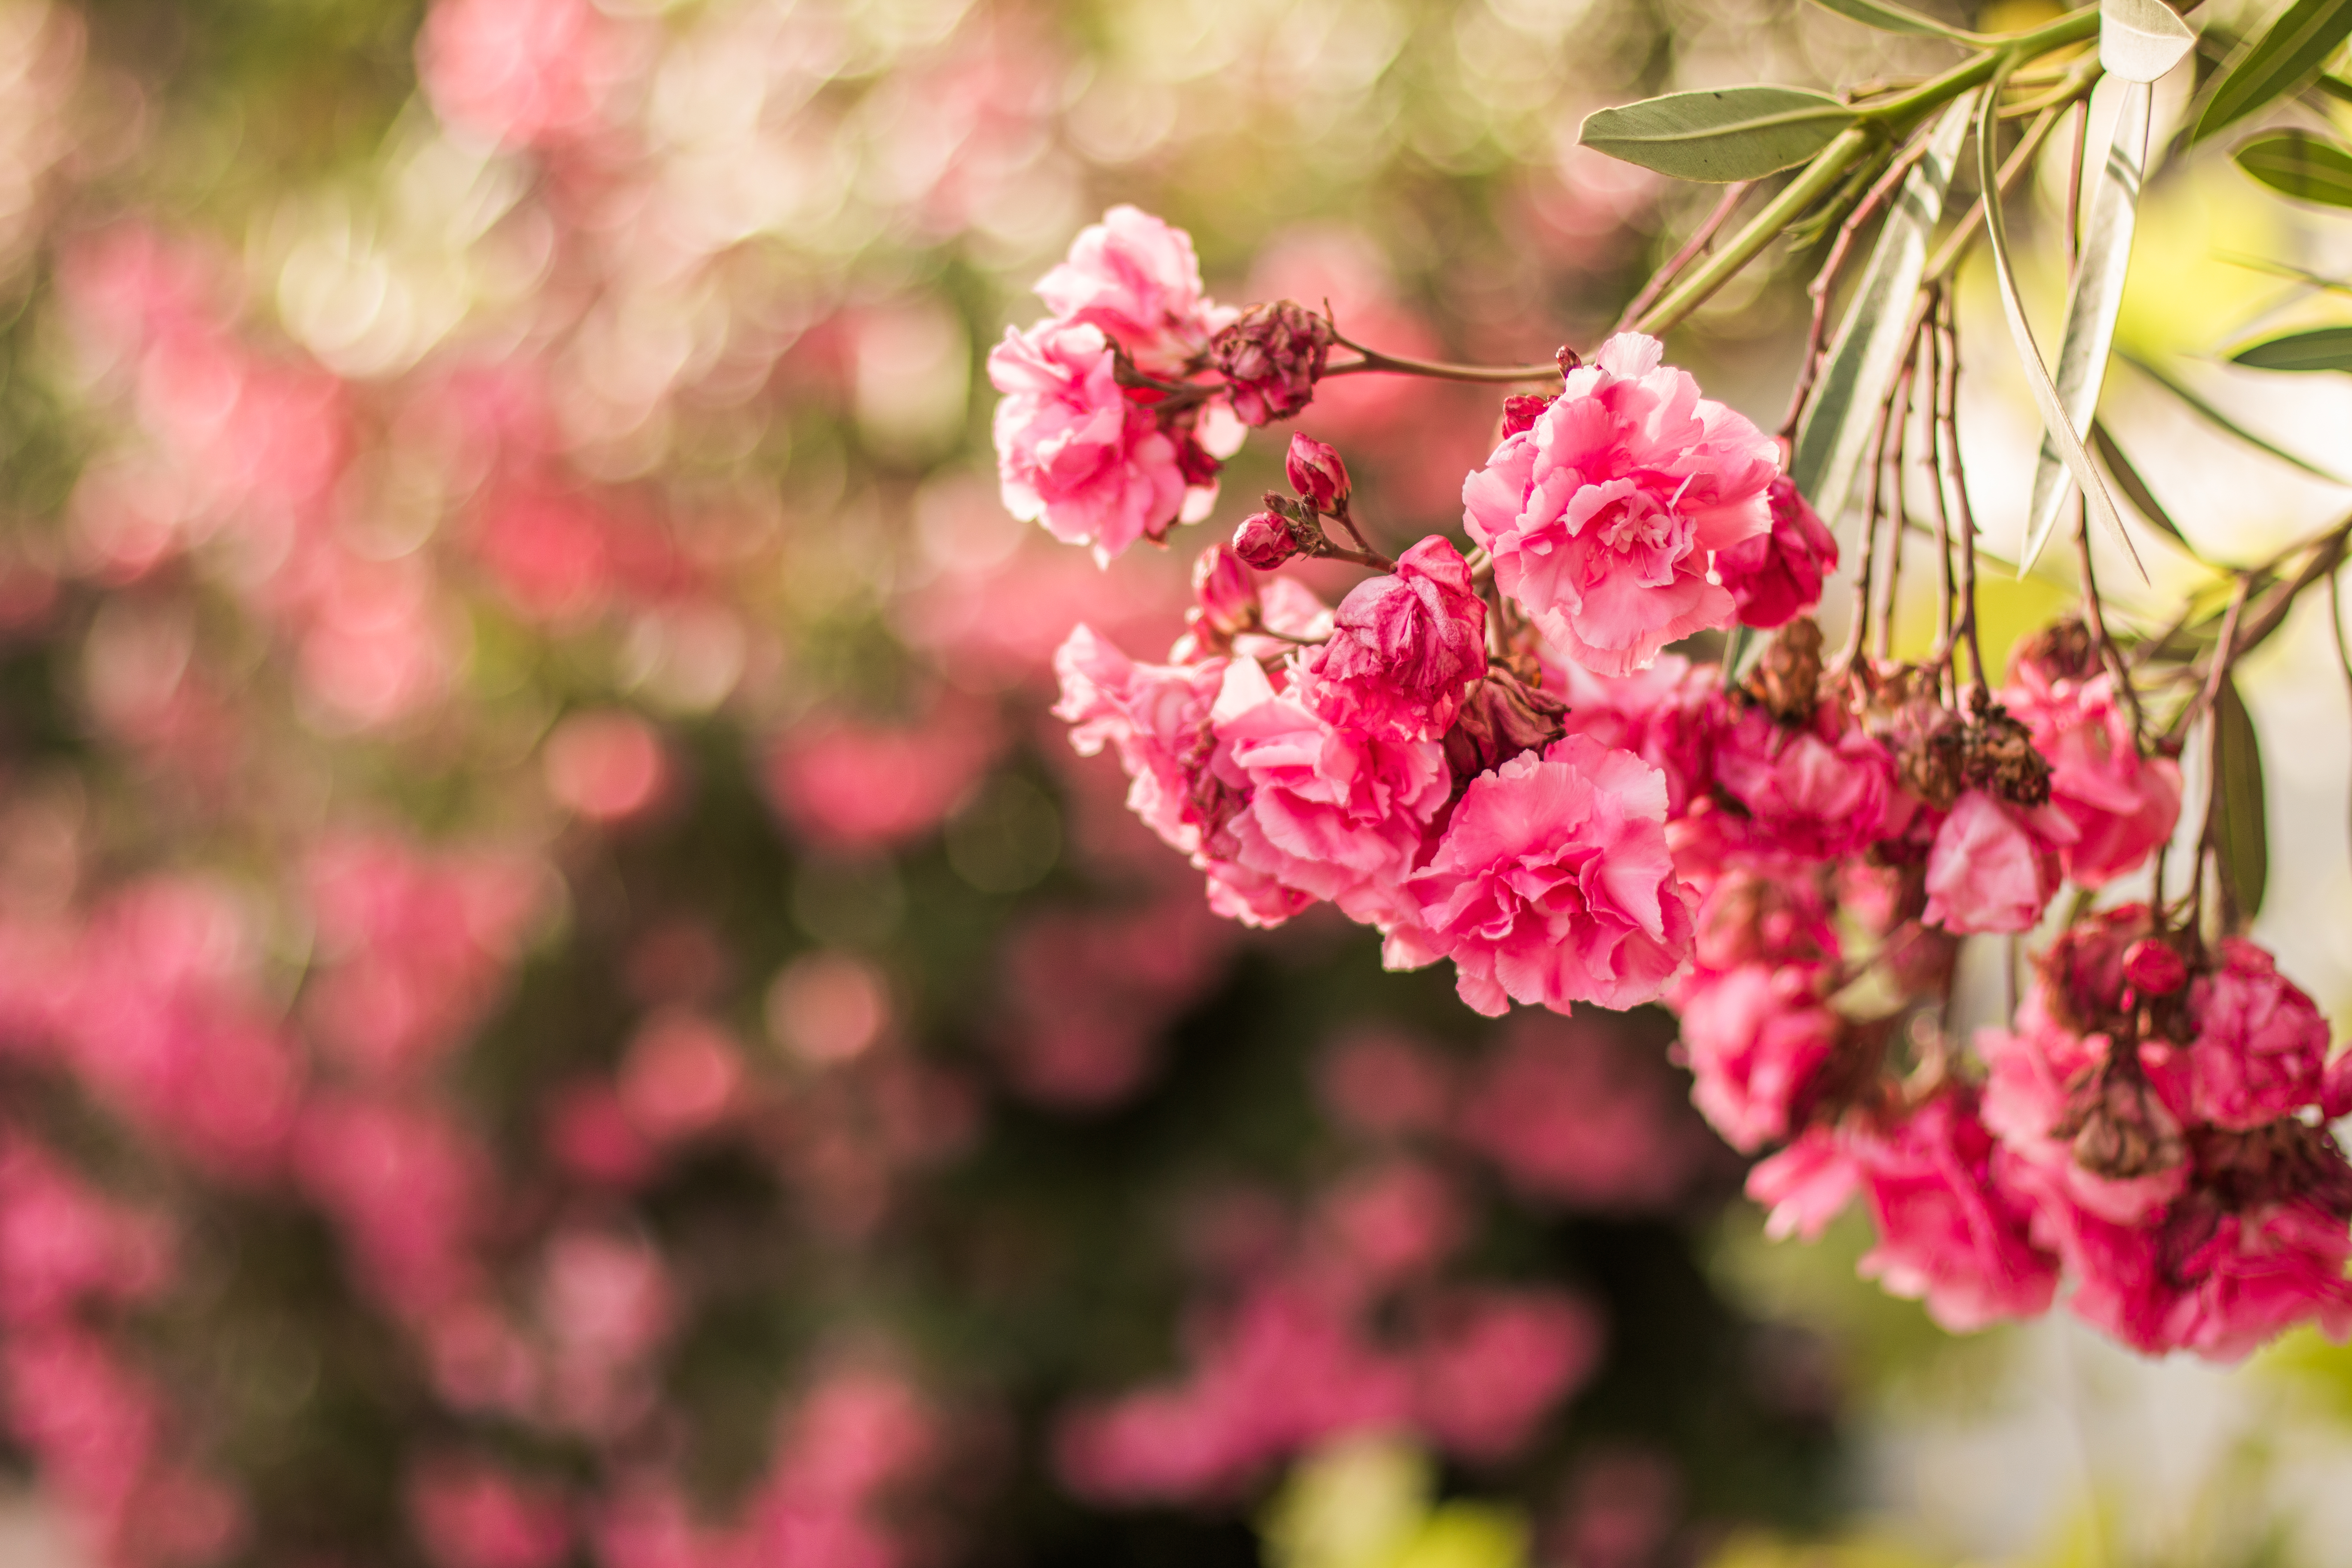
tree, branch, blossom, plant, leaf, flower, petal, bloom, food, spring, produce, macro, botany, pink, flora, cherry blossom, flowers, close up, petals, shrub, macro photography, flowering plant, rose family, woody plant, land plant